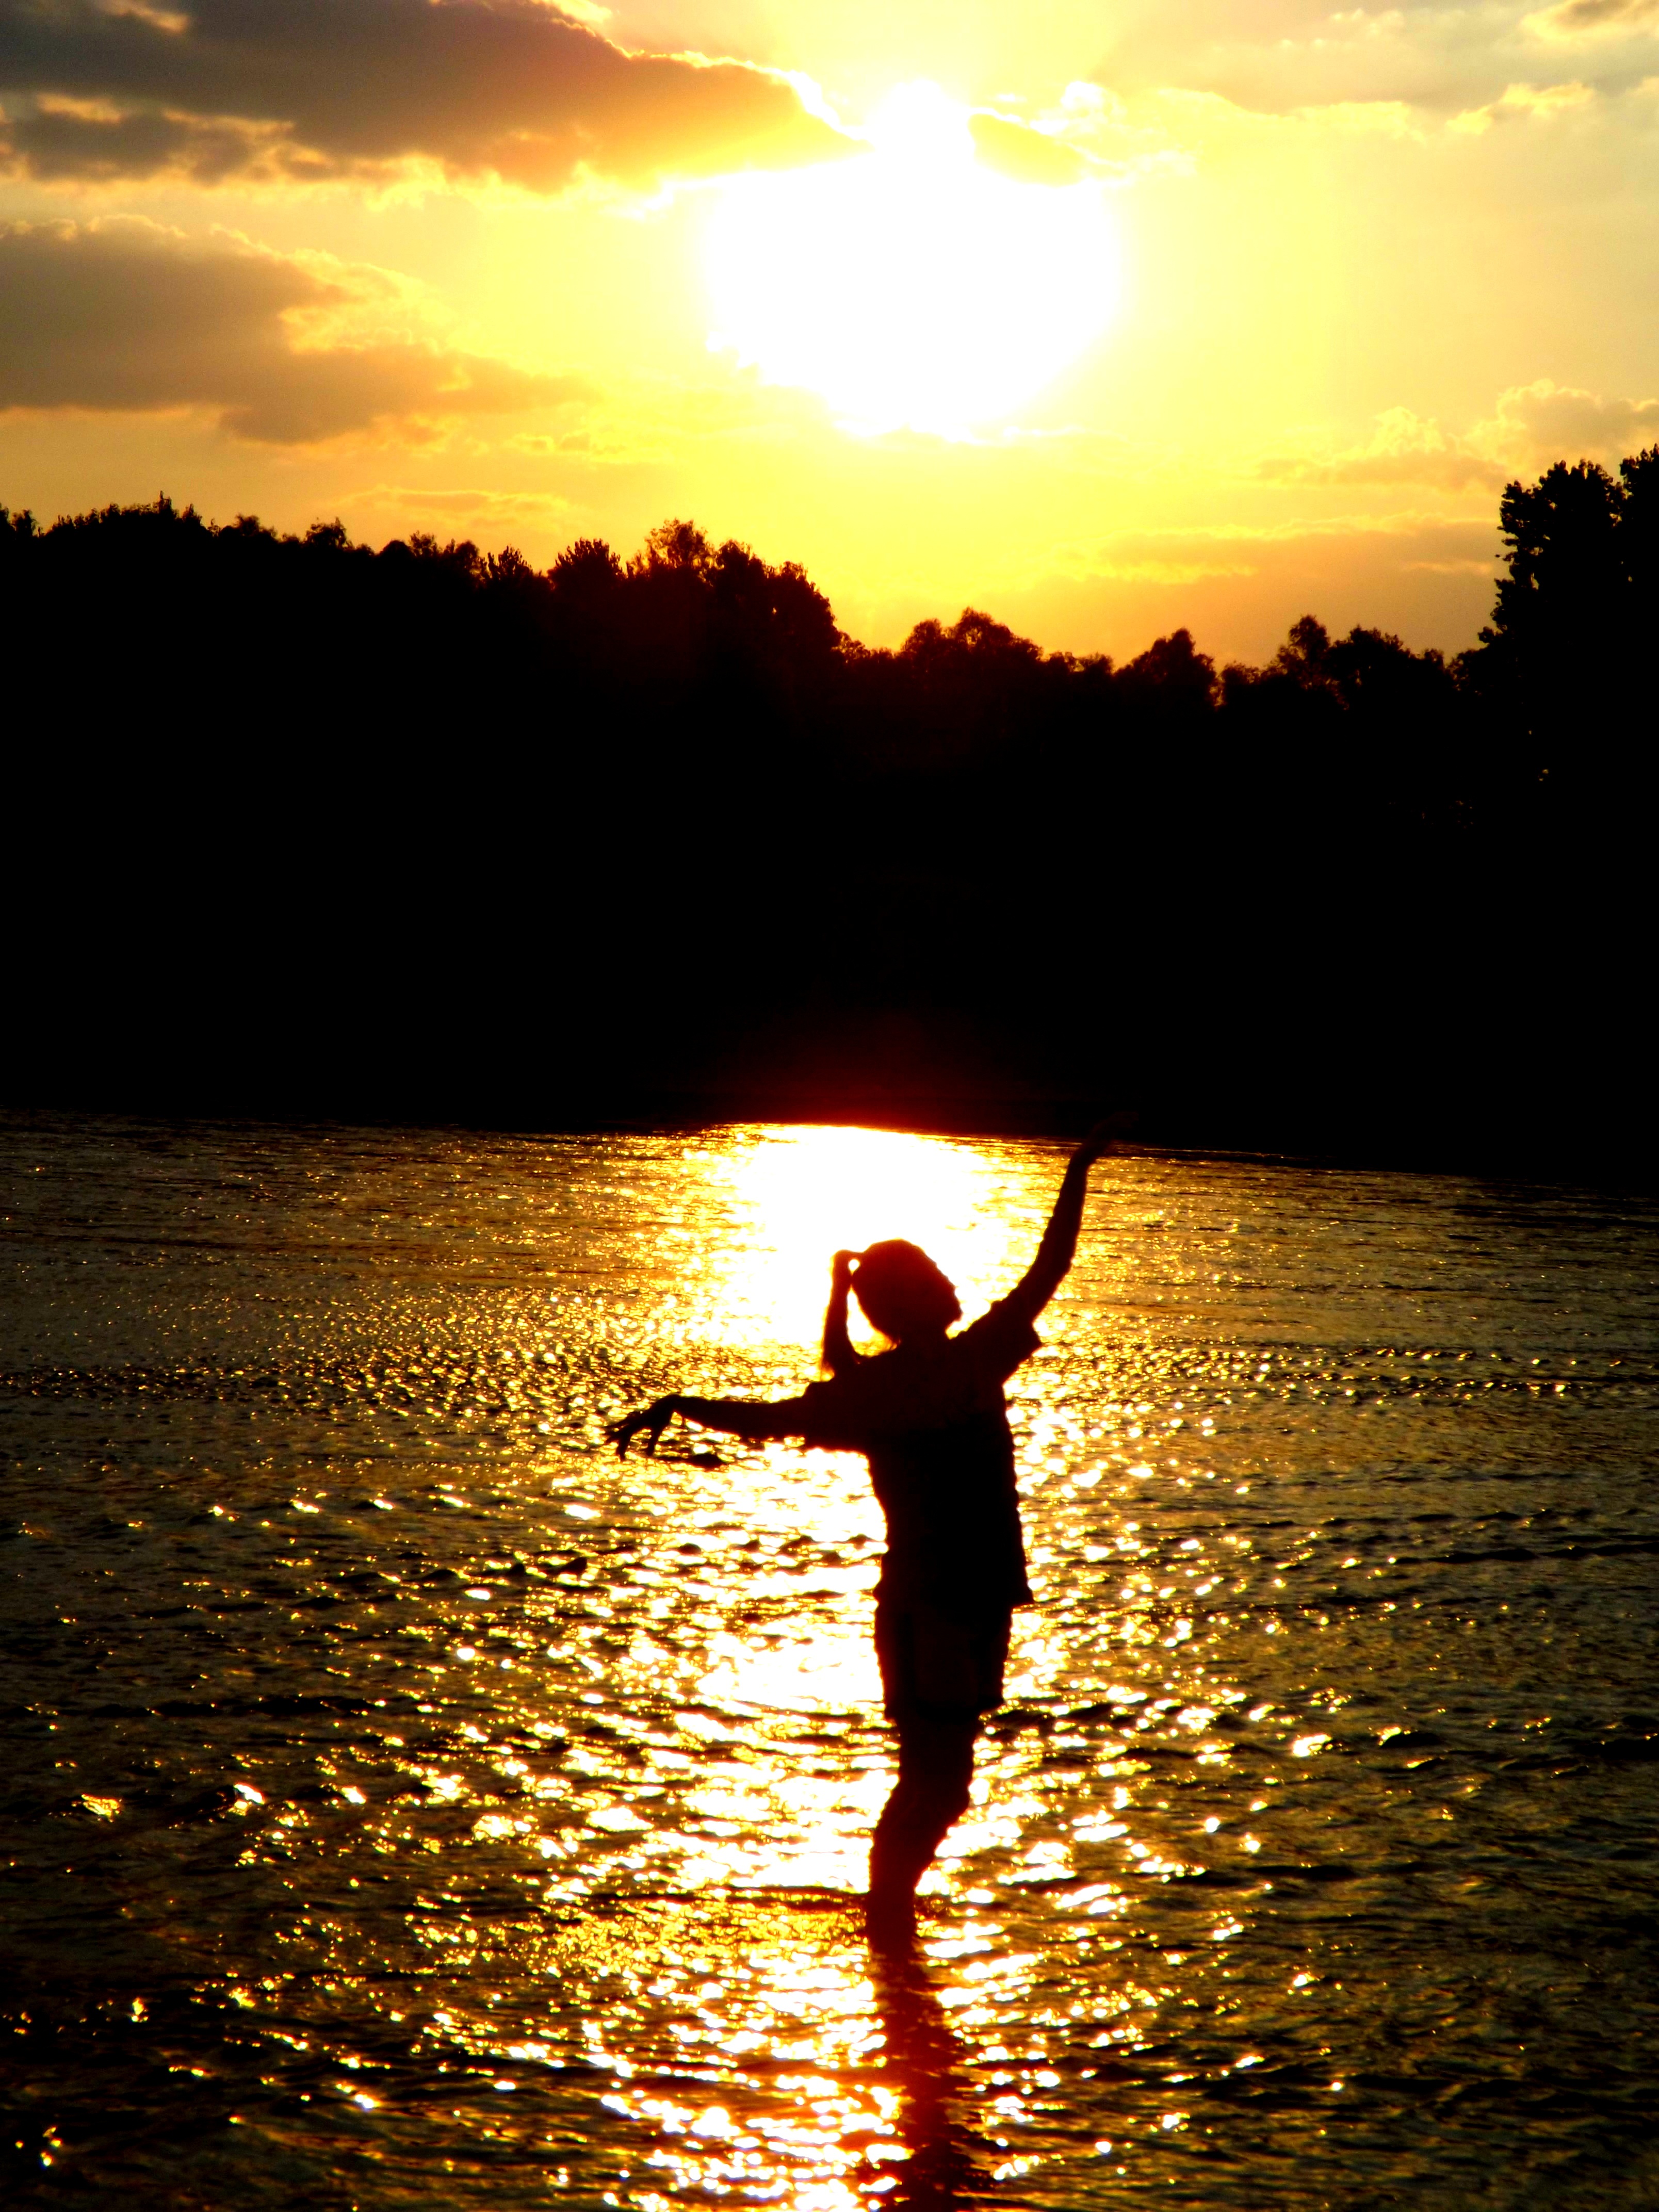
sea, water, sky, girl, sun, sunset, sunlight, morning, dusk, evening, twilight, reflection, red, shadow, in the evening